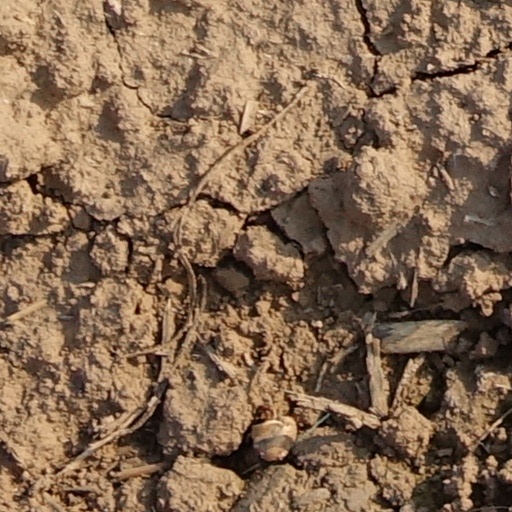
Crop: wheat